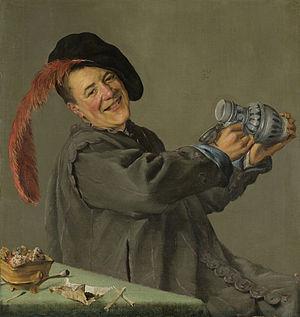
Judith Jans Leyster ou Leijster, née le 28 juillet 1609 à Haarlem et morte le 10 février 1660 à Heemstede, est une peintre néerlandaise.